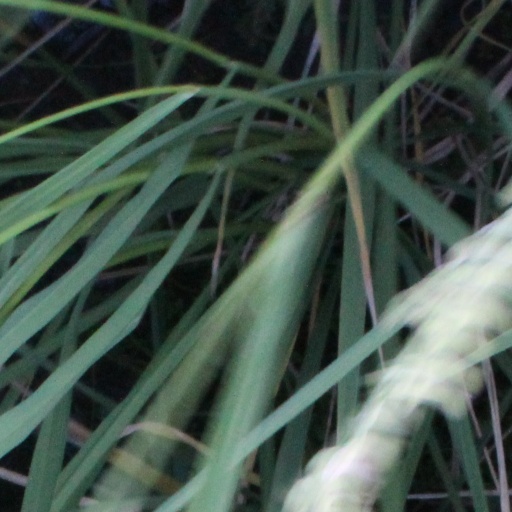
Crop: rice